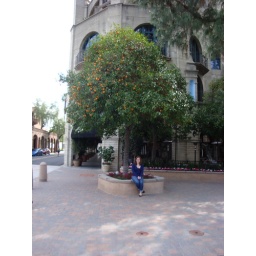
An orange tree at the Mission Inn, in downtown Riverside.